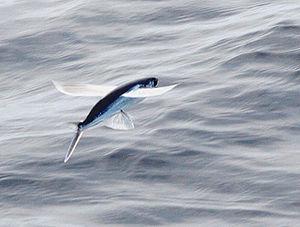
Les Exocoetidae ou poissons volants sont une famille de poissons marins comprenant 70 espèces regroupées dans 7 à 9 genres.
L'Exocet atlantique est un poisson volant de la famille des Exocoetidae. Il a d'abord été décrit par le zoologiste français Achille Valenciennes dans un ouvrage en 22 volumes intitulé Histoire naturelle des poissons, écrit en collaboration avec un autre zoologiste, Georges Cuvier.